Karutia

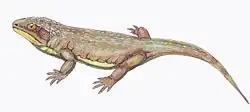
"Emeroleter", a parareptile whose limbs were compared to "Karutia" as evidence of the latter also being a agile moving animal.

The limb bon"e"s of "Karutia" are long and gracile, unlike other parareptiles such as procolophonids, pareiasaurs or mesosaurs. They are, however, similar to "Emeroleter", whose body proportions have been associated with the capability of fast moviment and increased sprint speed, based on comparisons with the modern Anolis lizard. Meanwhile, its dentition consists of sharp, conical and somewhat curved teeth, likly to be carnivorous. Combined, these traits are fit for acquiring small invertebrates as food sources and to escape tetrapod predators.